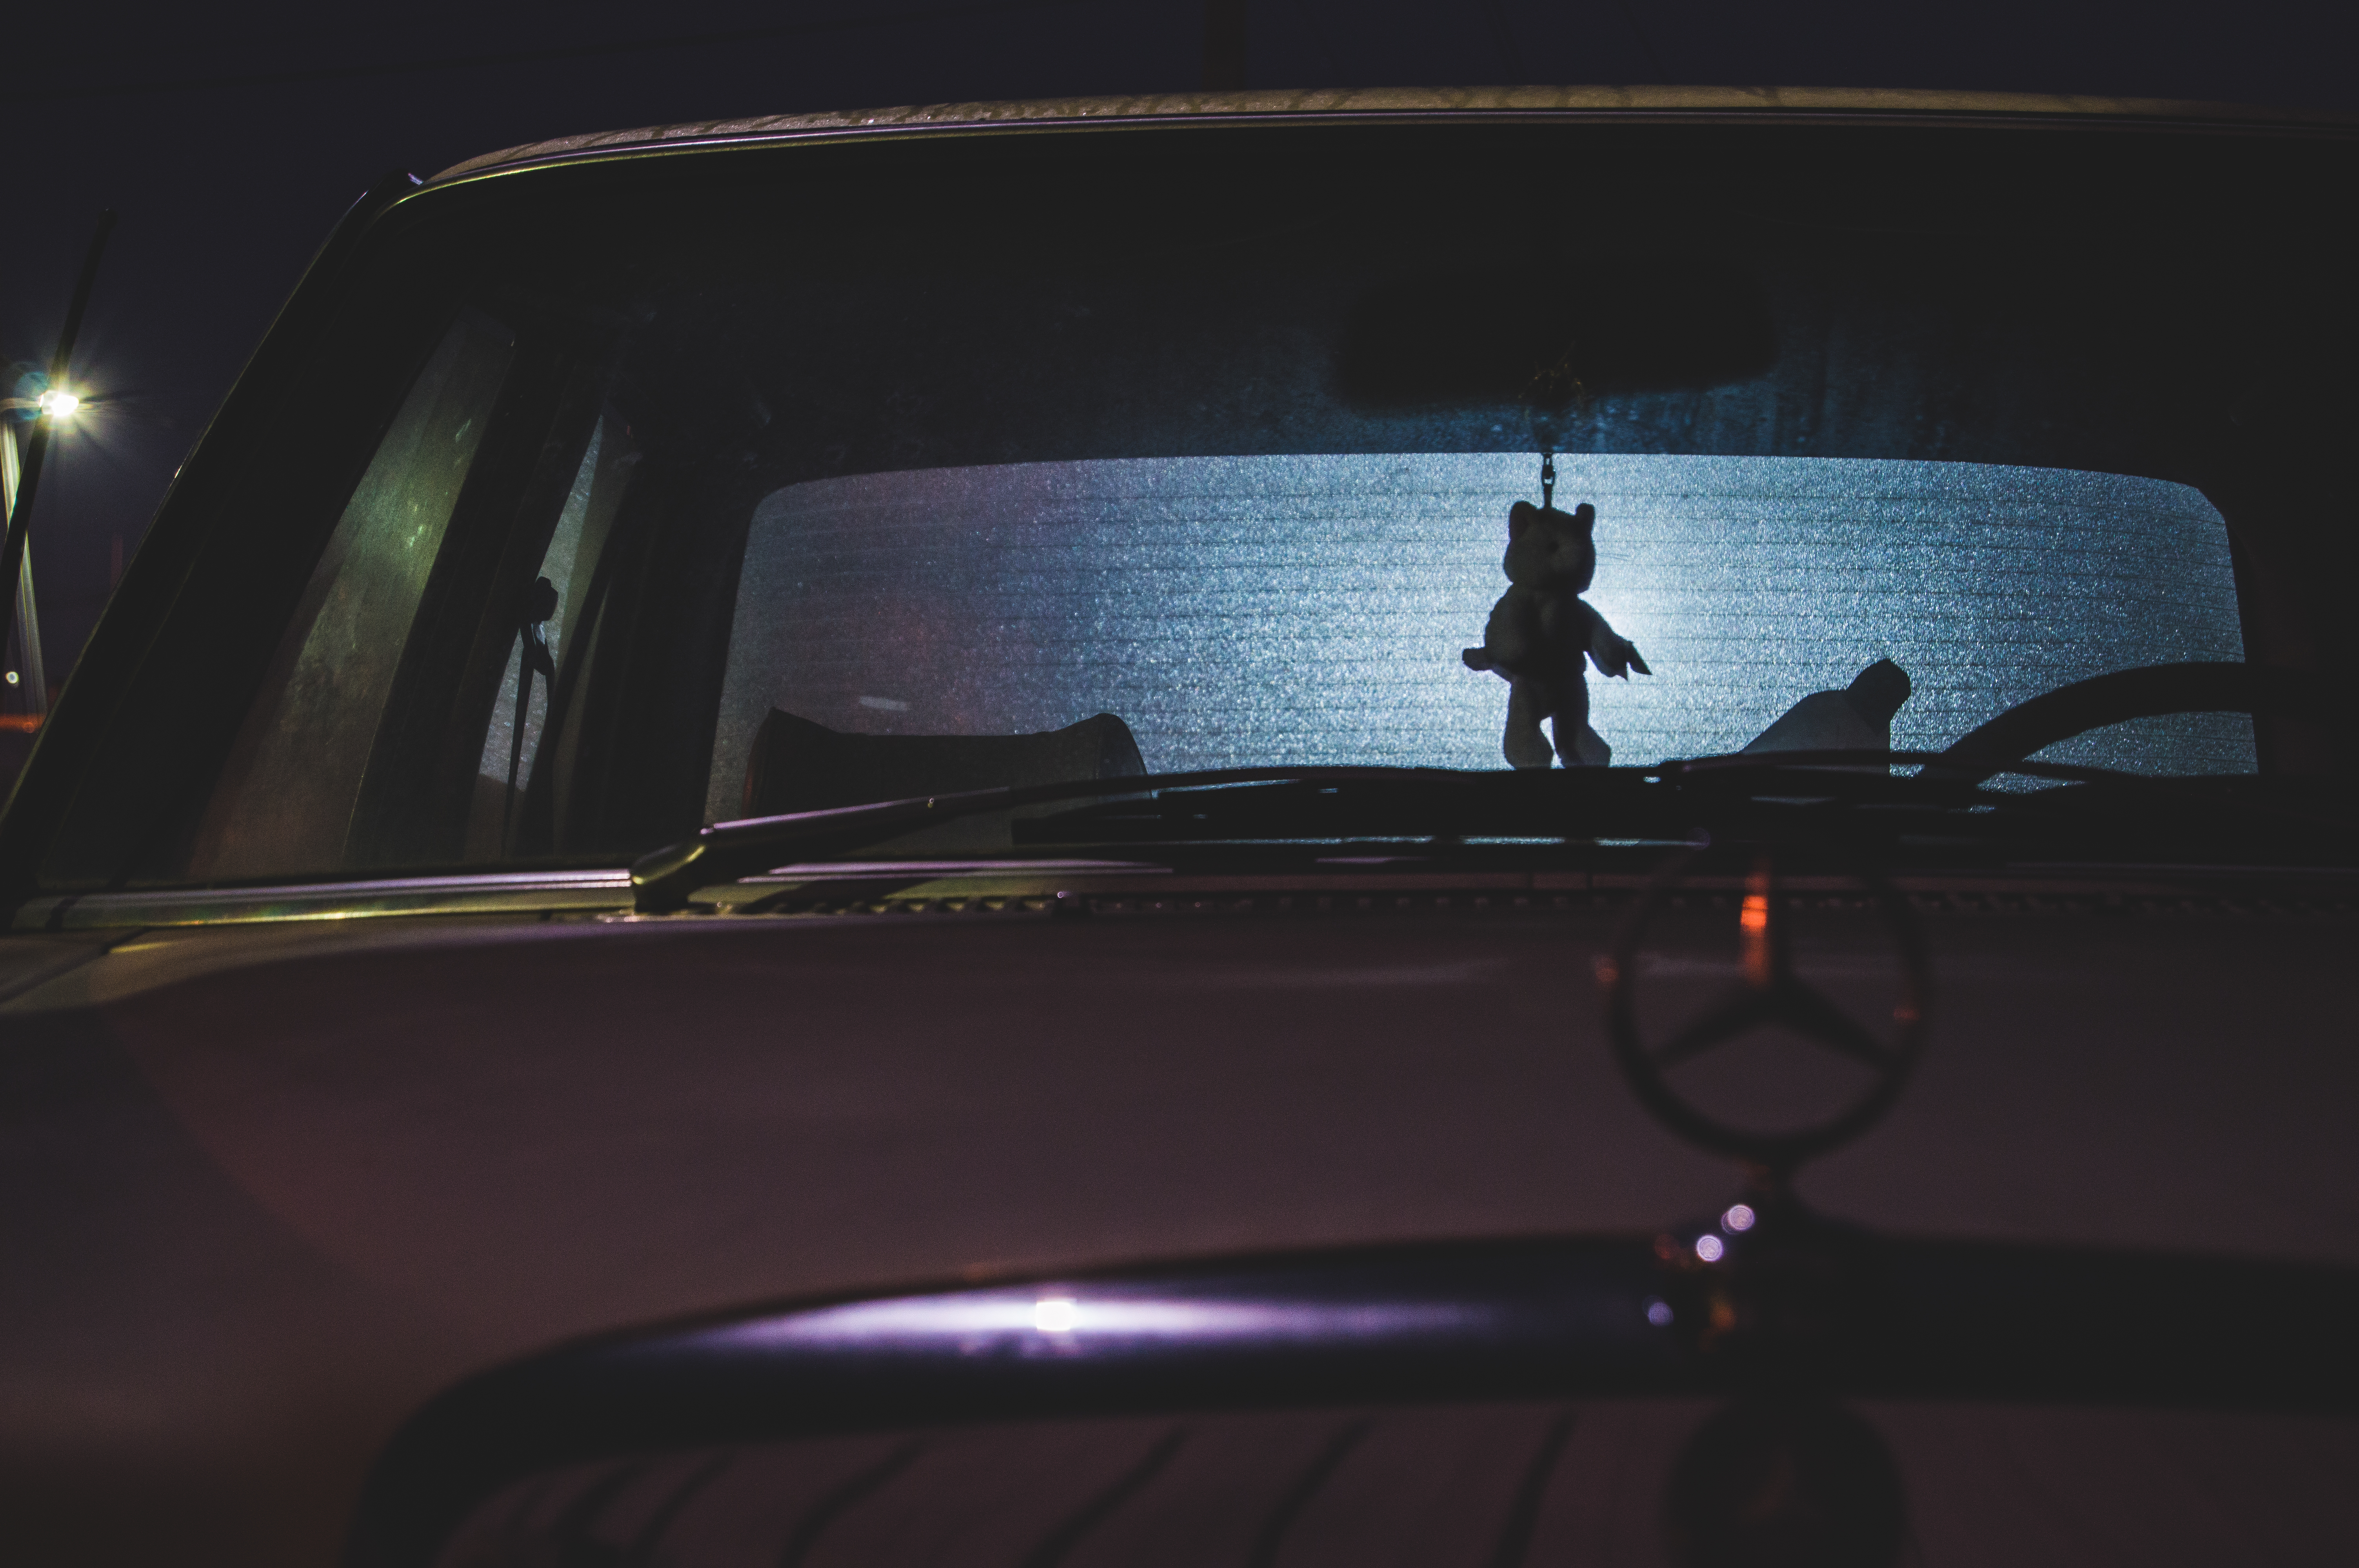
light, car, window, glass, driving, reflection, vehicle, windshield, darkness, automotive exterior, automotive window part